2023 Israeli–Palestinian prisoner exchange

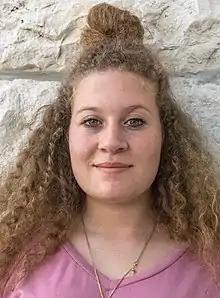
22-year old Palestinian woman Ahed Tamimi was released by Israel.

As part of the negotiated exchange, 150 Palestinian women and children were released from Israeli prisons over the course of days. By 28 November 2023, 180 prisoners had been released, chosen from a list of 300 held Palestinians. Notable prisoners released included Israa Jaabis and Ahed Tamimi. Israeli authorities fired tear gas at buses carrying the released prisoners. By the end of the temporary truce, Israel released 240 prisoners, of whom 107 were under 18 and three-quarters had not been convicted of a crime.